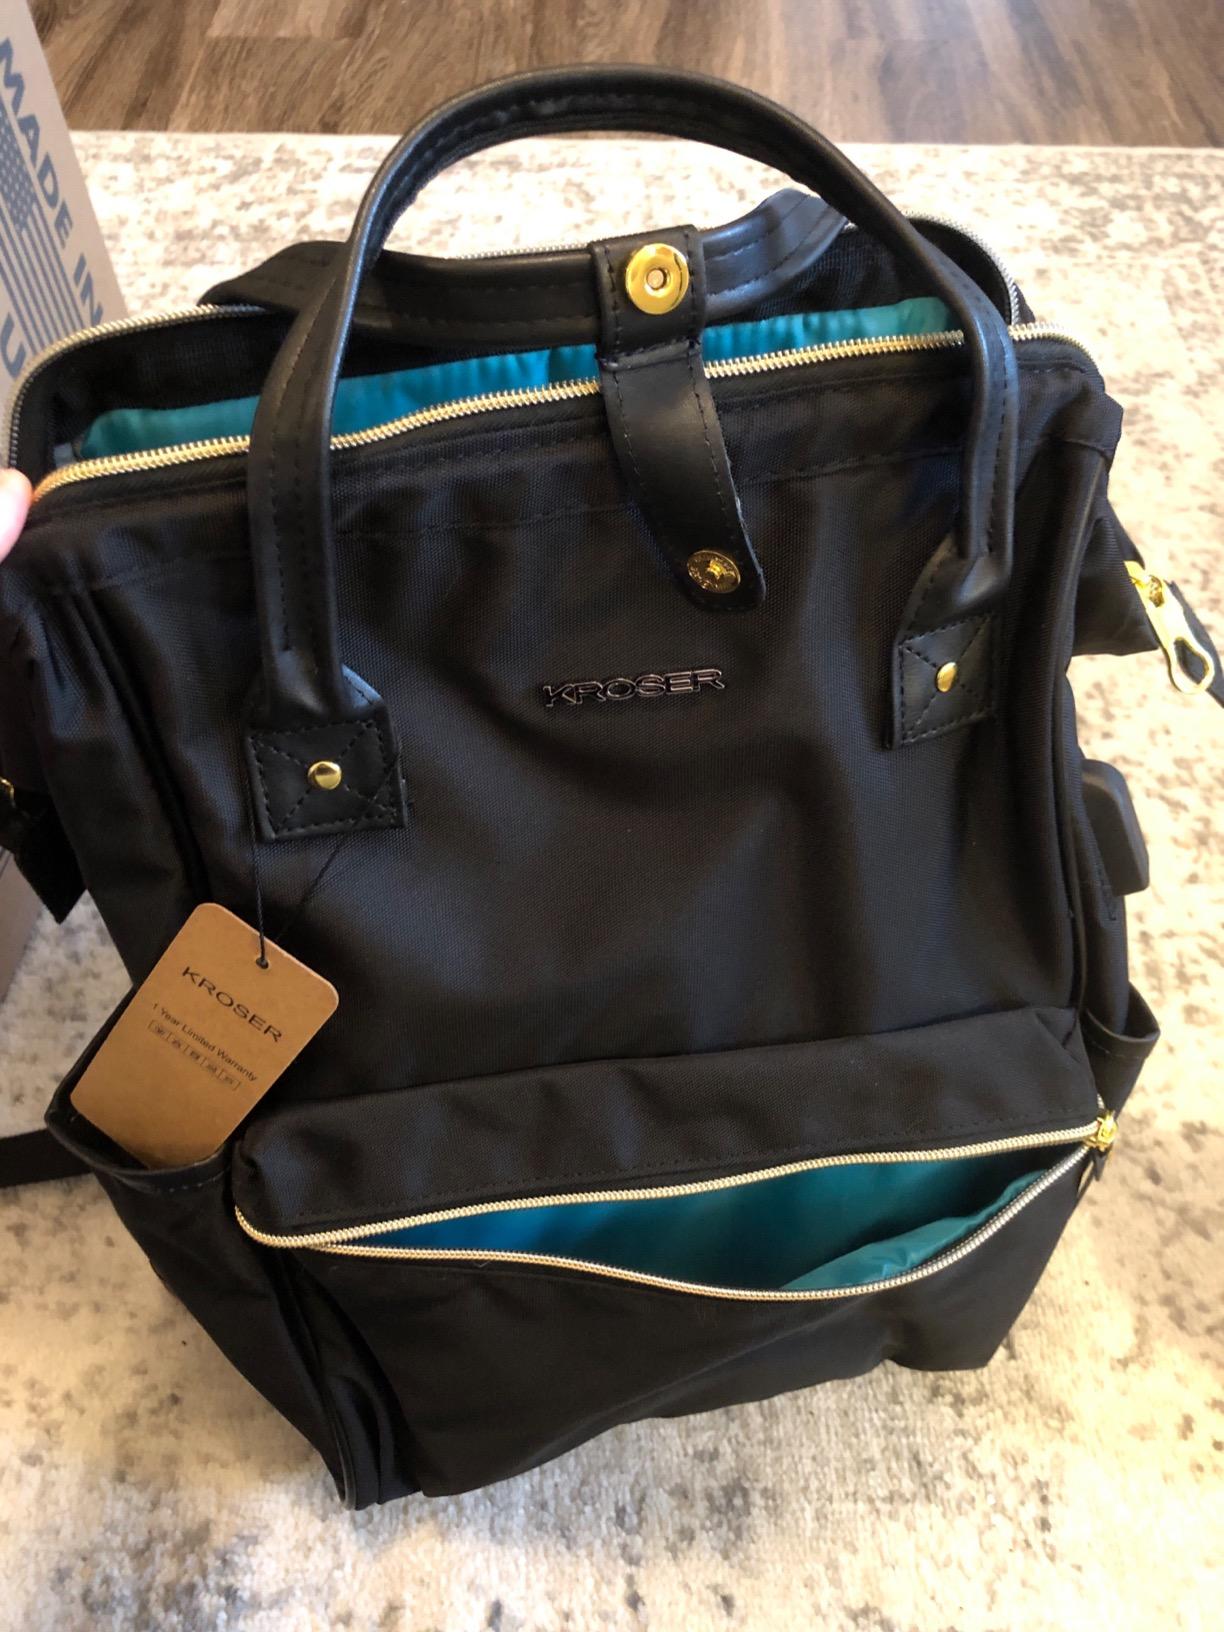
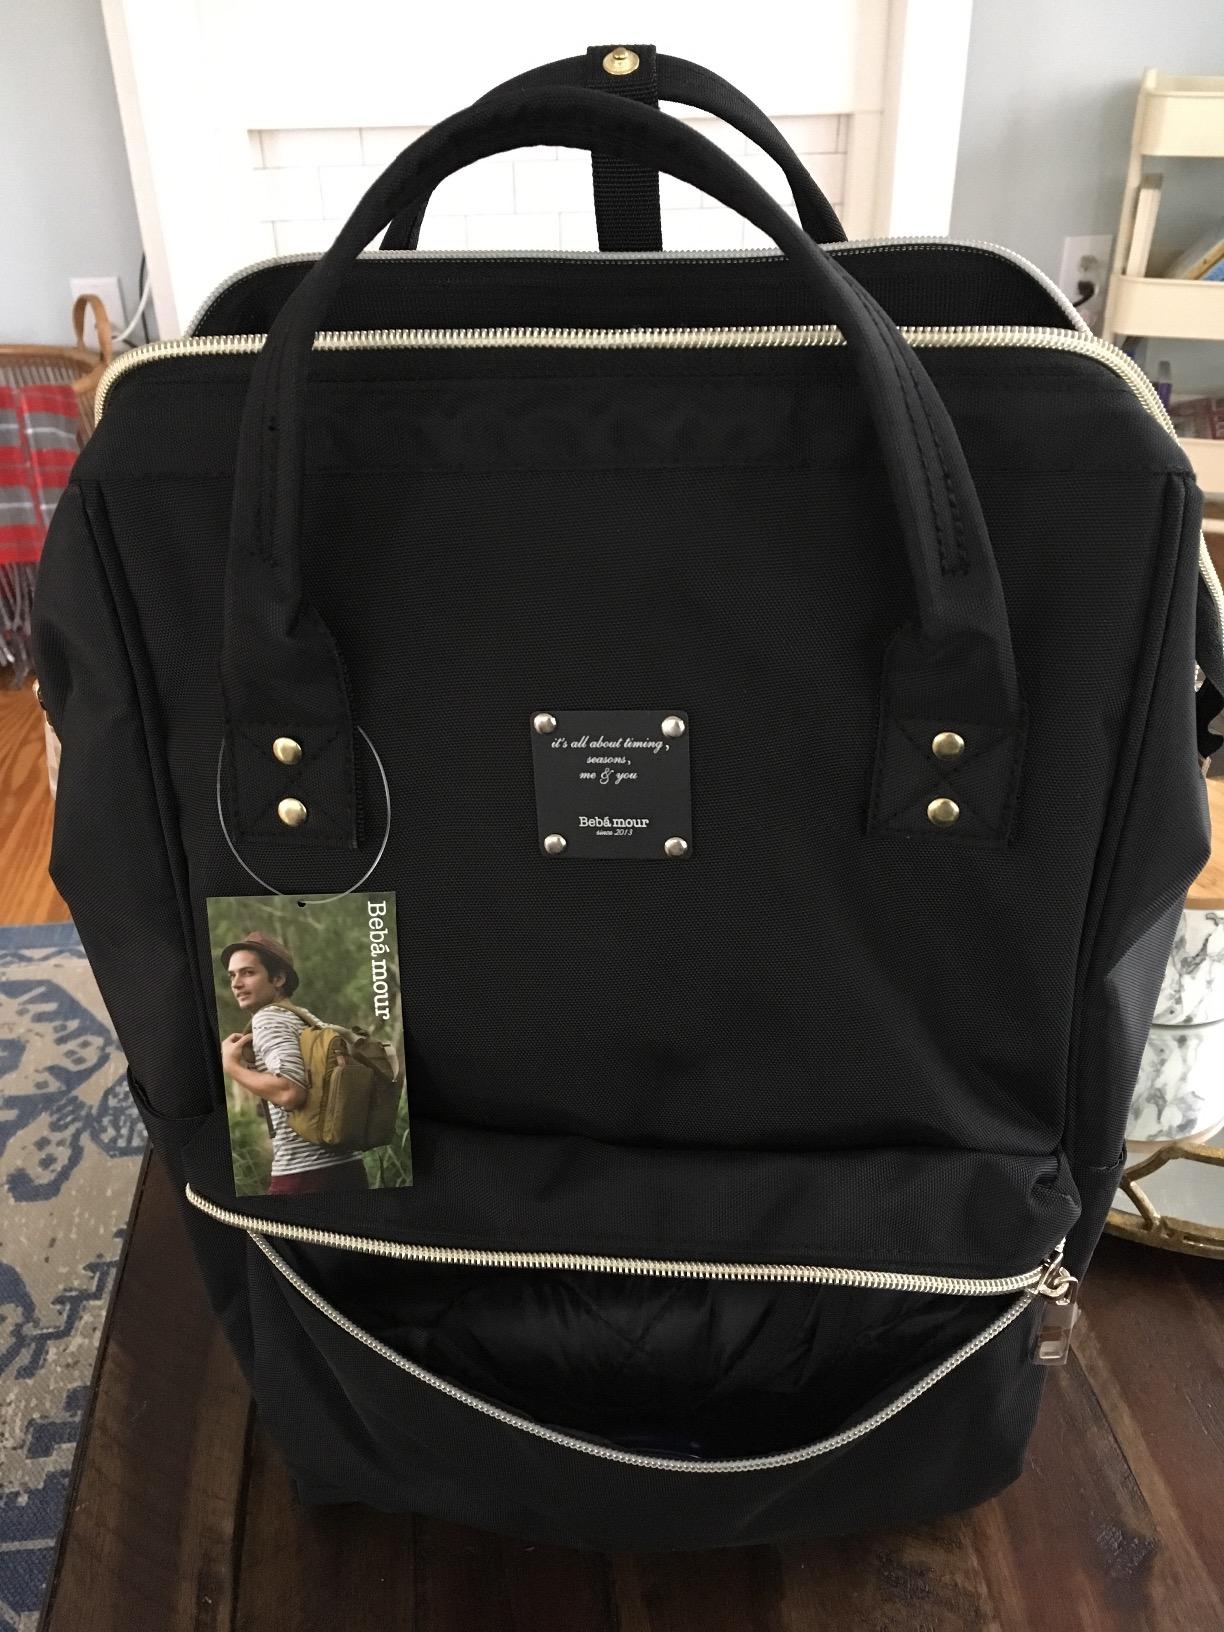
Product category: bag
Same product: no